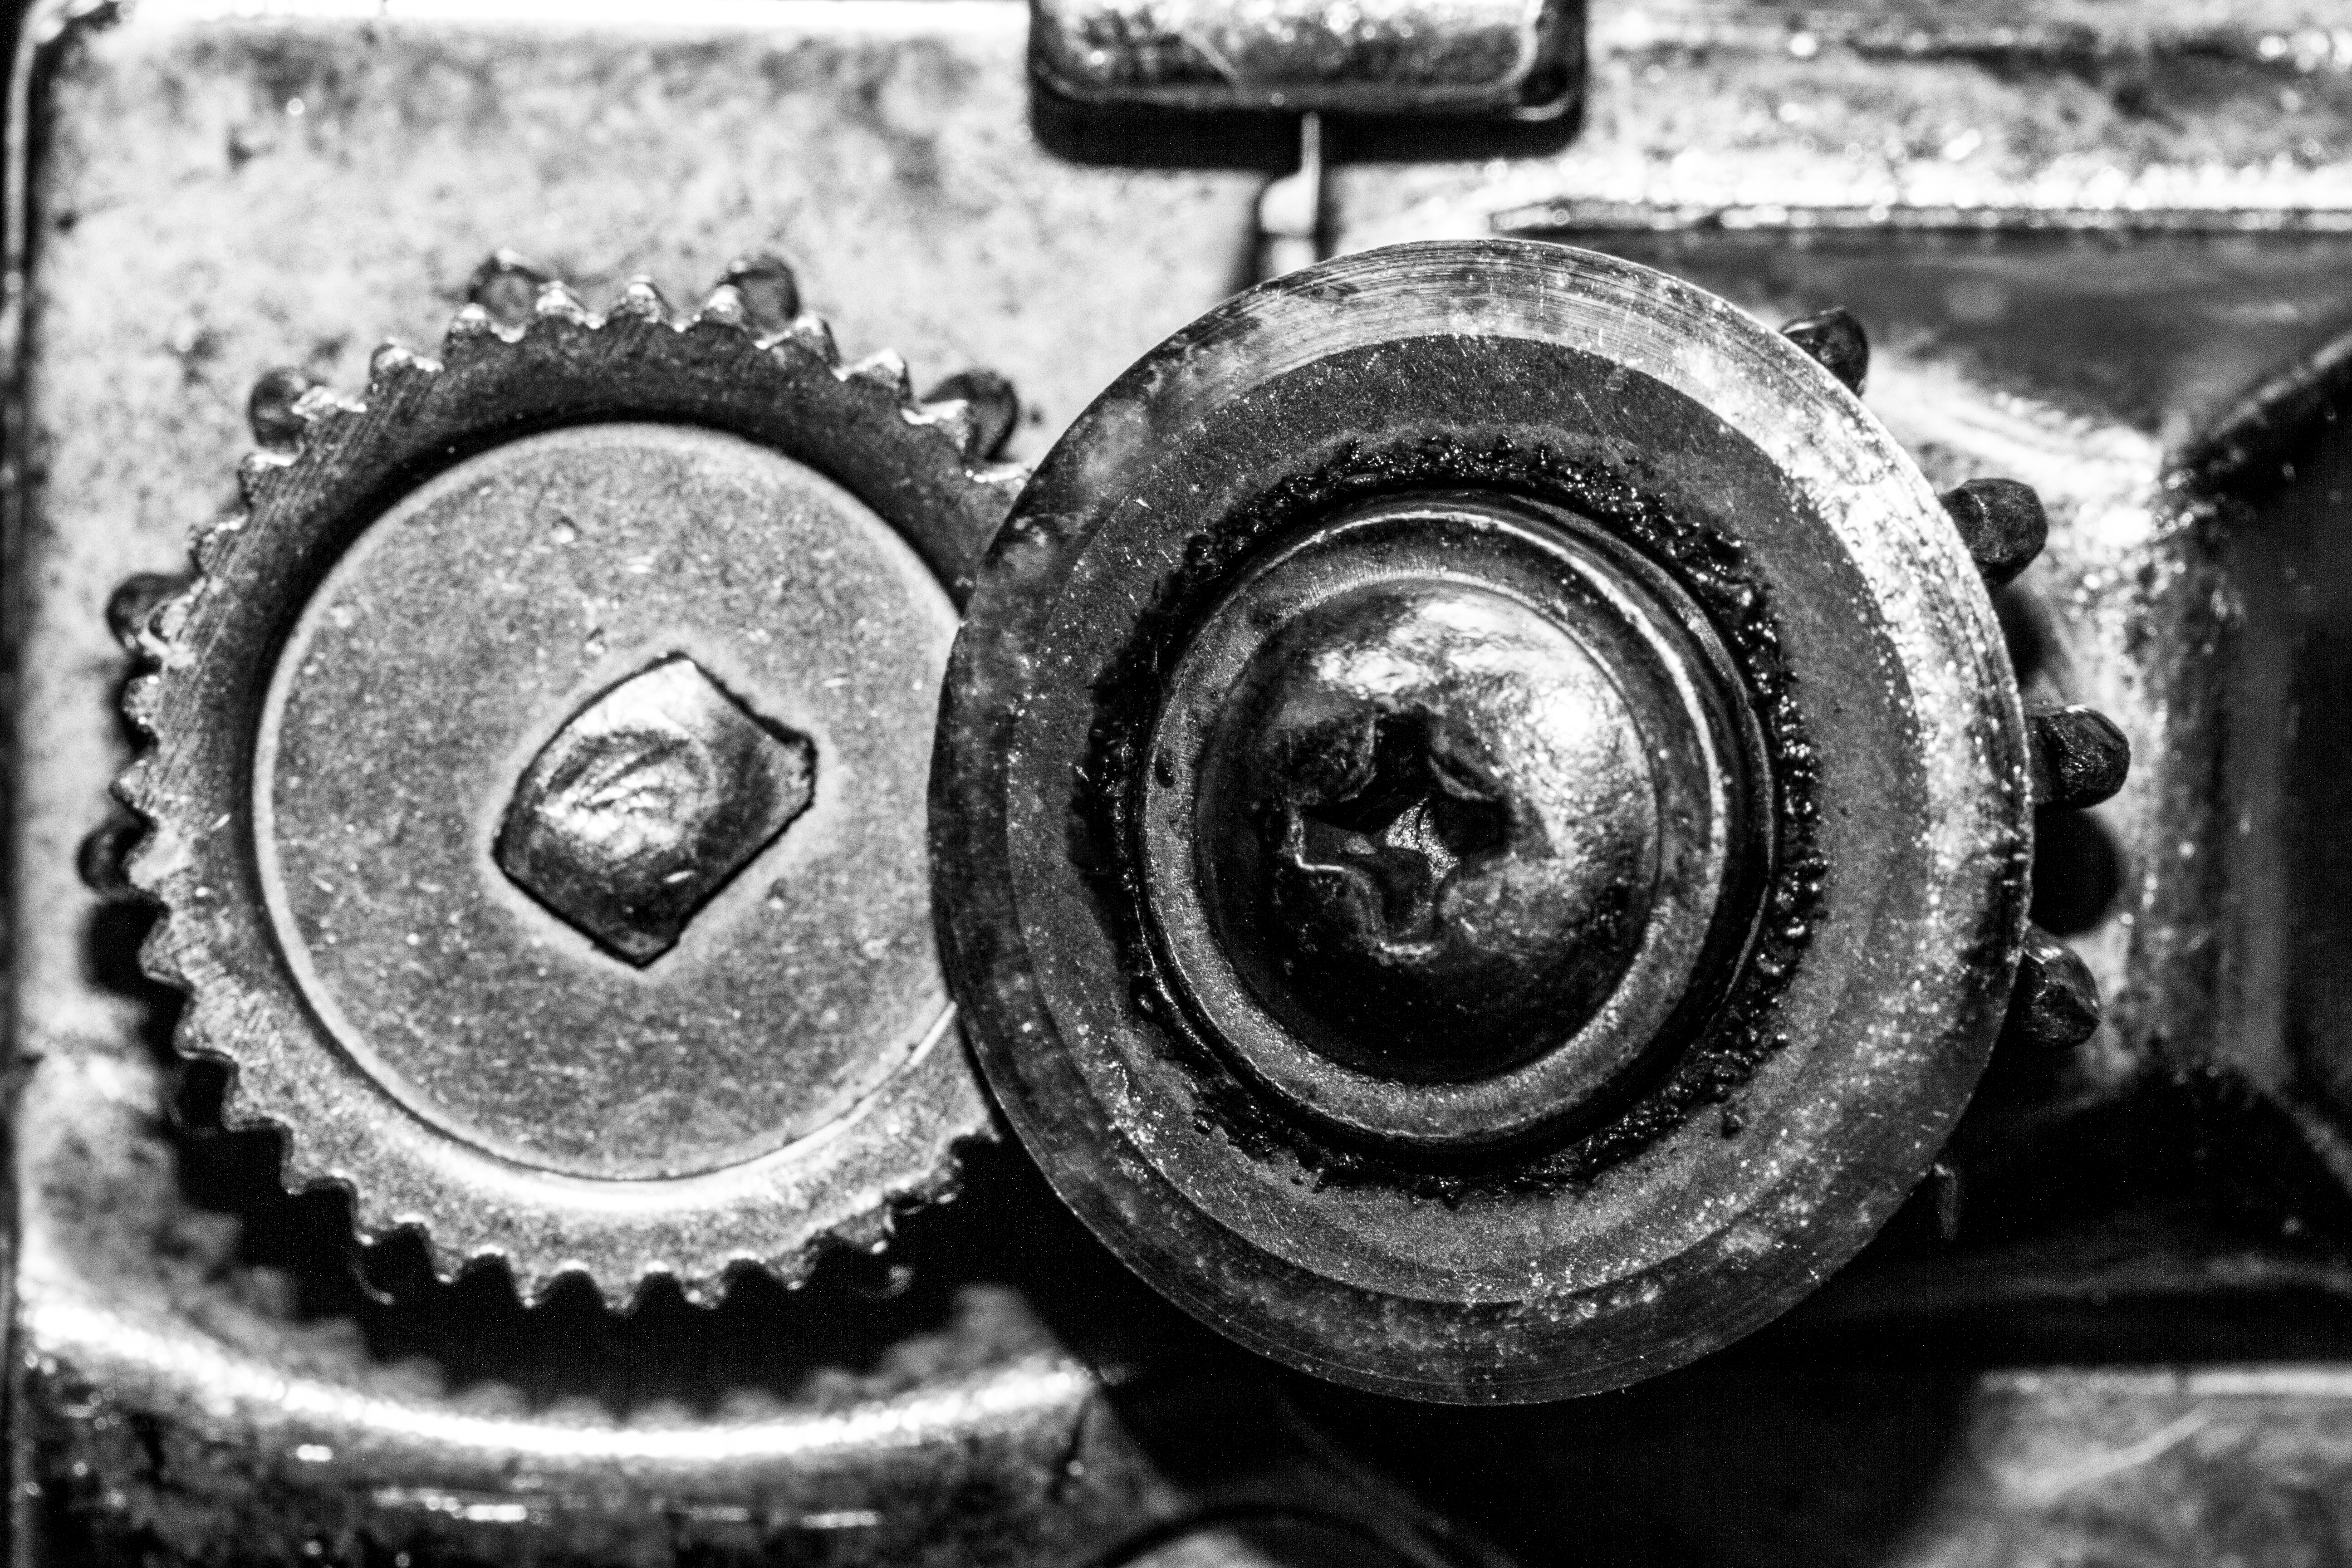
black and white, photography, wheel, black, monochrome, close up, uk, peterborough, monochrome photography